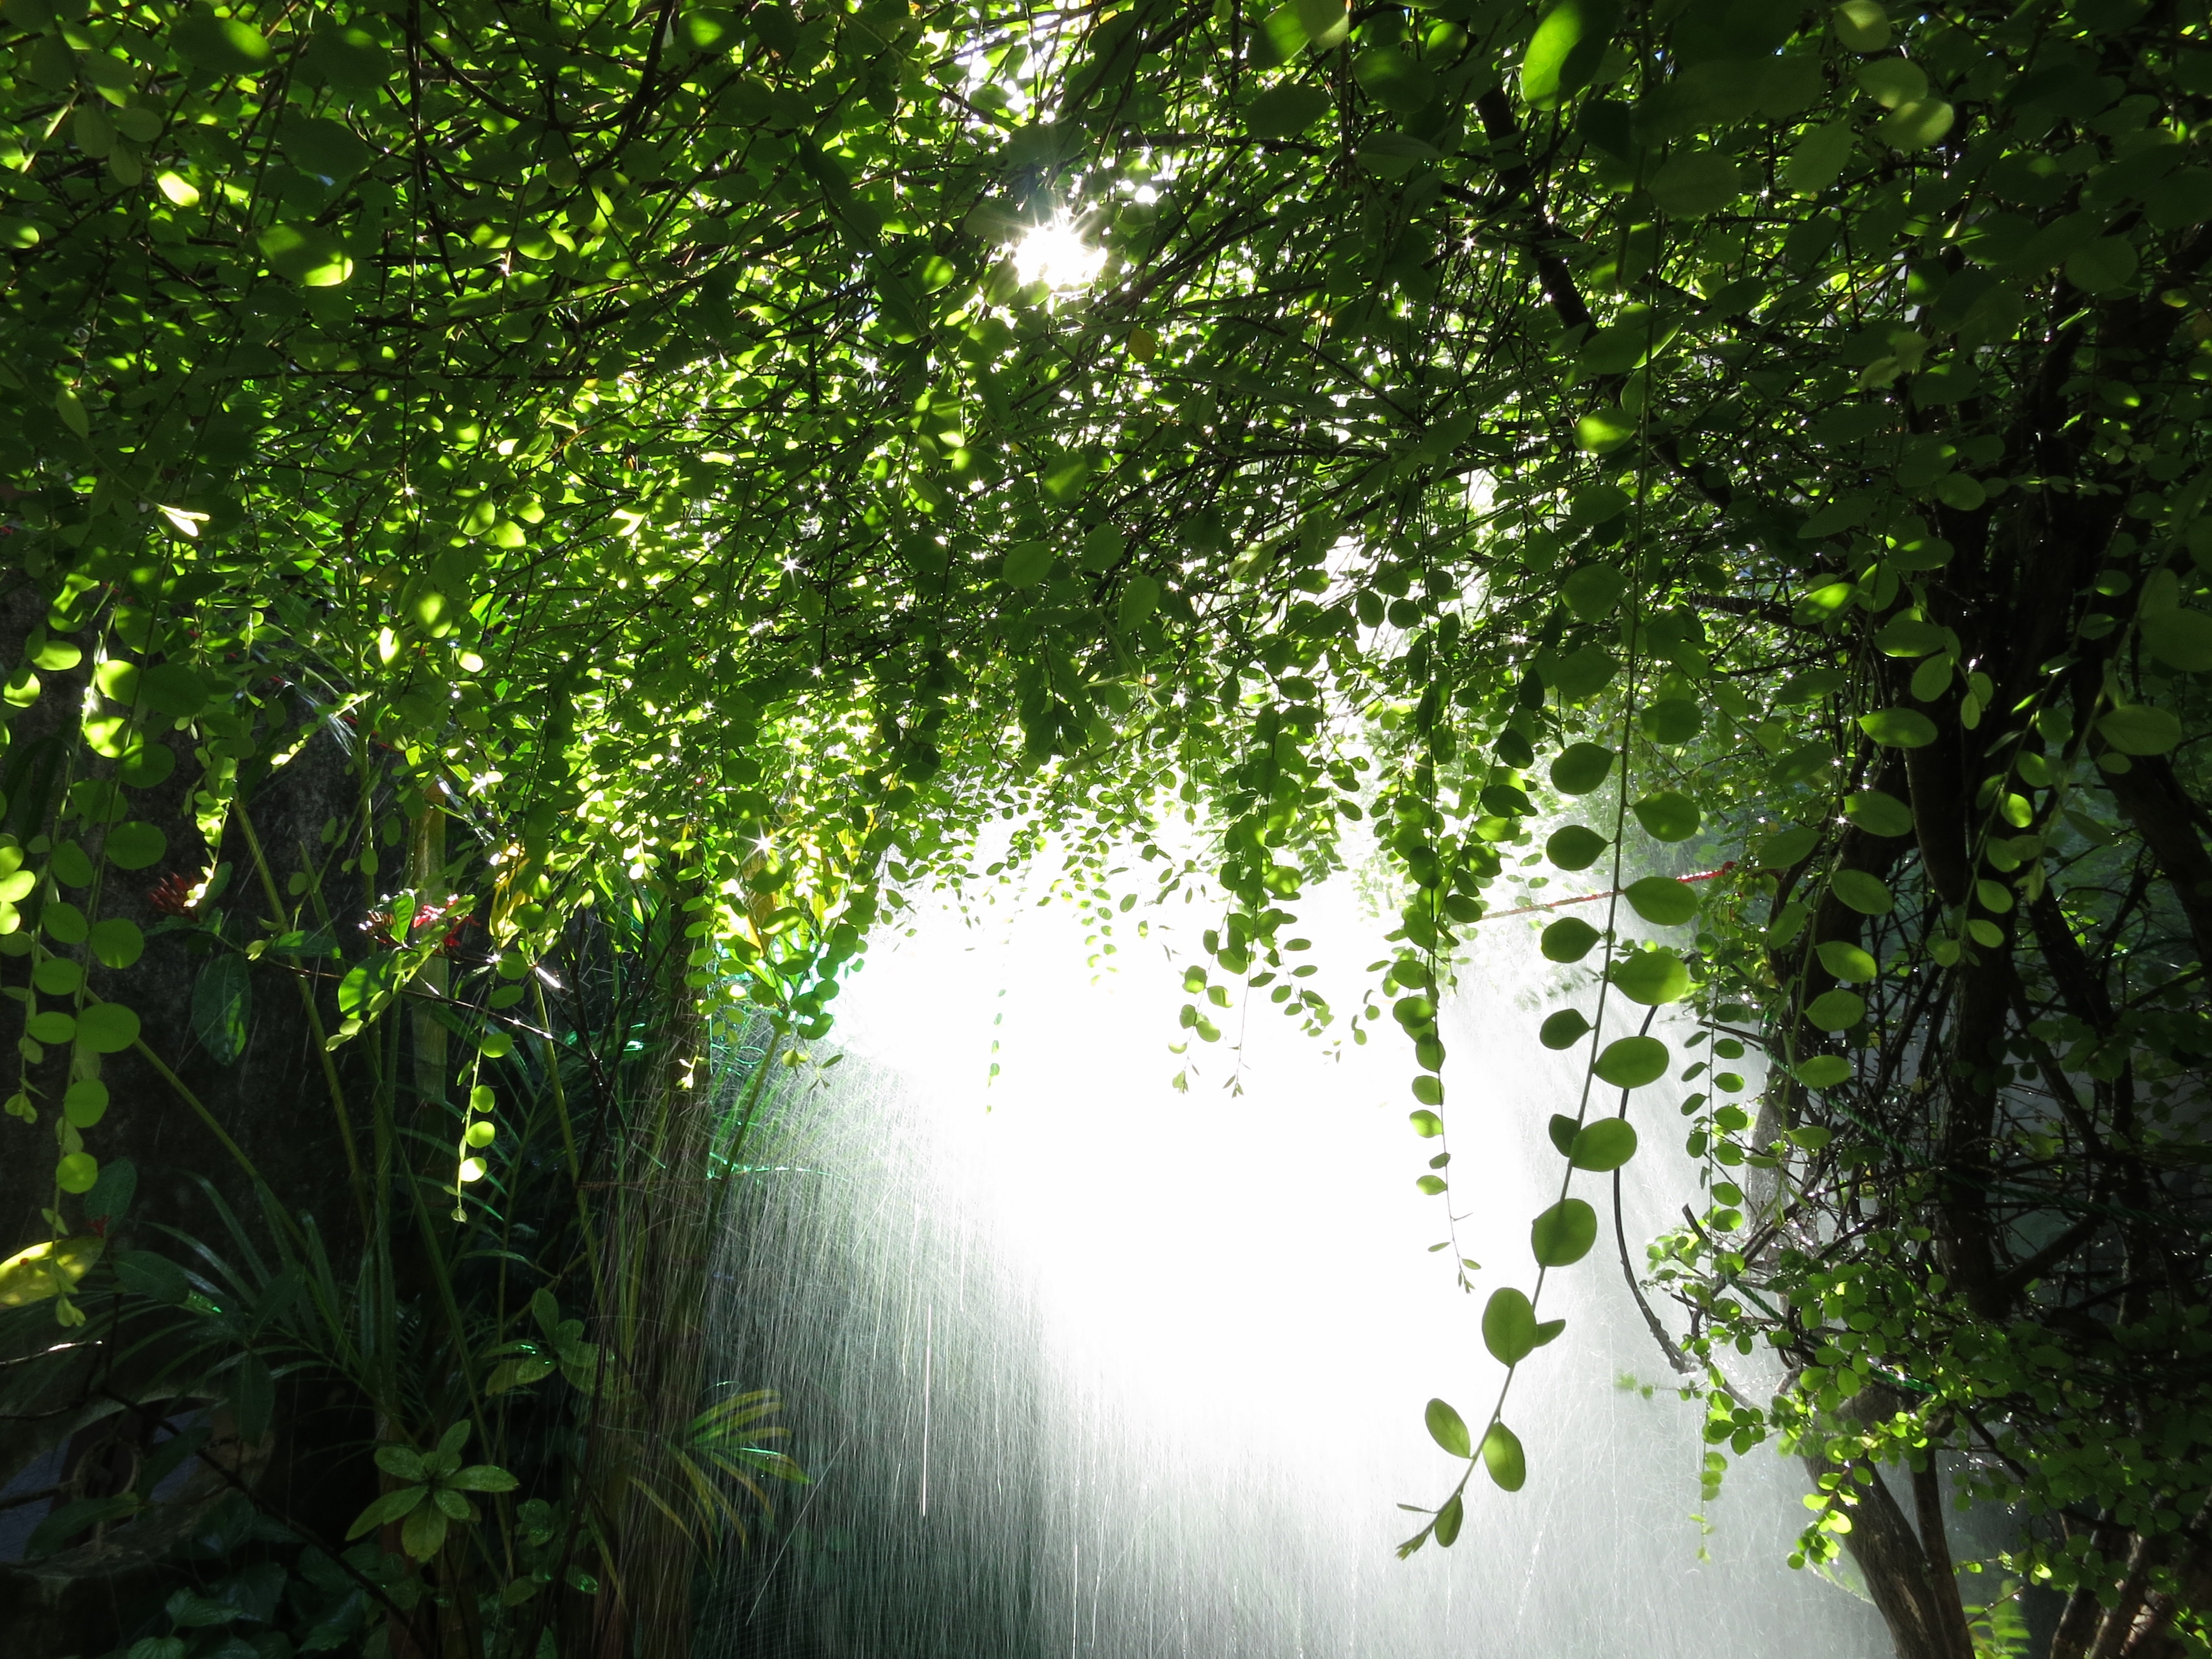
tree, nature, forest, grass, branch, light, plant, sunlight, leaf, flower, green, jungle, paint, botany, garden, flora, willow, vegetation, shrub, rainforest, deciduous, you, woodland, habitat, ecosystem, tomorrow, old growth forest, natural environment, atmospheric phenomenon, woody plant